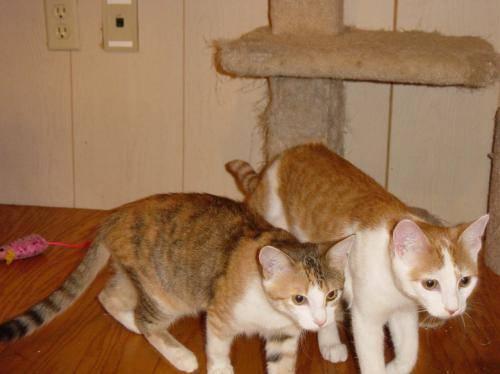
cat